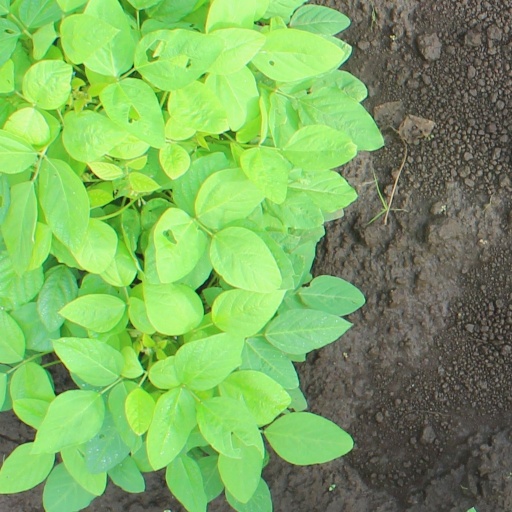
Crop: soybean